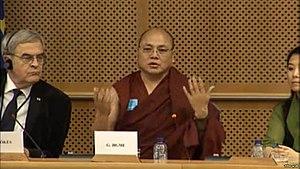
Jigmé Gyatso est un cinéaste tibétain, militant des droits de l'homme et ancien moine né le 8 mai 1972 à Golog, Serthar, Kardzé Sichuan en Chine. Il a été emprisonné à plusieurs reprises par le gouvernement de la République populaire de Chine pour des accusations liées à son militantisme. Le 18 mai 2014, il arrive à Dharamsala en Inde. Il révéla qu'il avait envisagé de s'immoler après que les autorités chinoises l'accusèrent faussement de meurtre et qu'elles avaient pour projet de le tuer.